Shonn Greene

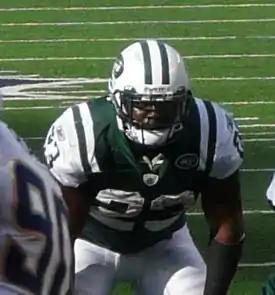
Greene with the New York Jets in 2011

Shonn Greene (born August 21, 1985) is an American former professional football running back who played in the National Football League (NFL). He played college football for the Iowa Hawkeyes, earning unanimous All-American honors and winning the Doak Walker Award and the Jim Brown Trophy in 2008. He was selected by the New York Jets in the third round of the 2009 NFL draft. After four seasons with the Jets, he then played two more seasons for the Tennessee Titans.